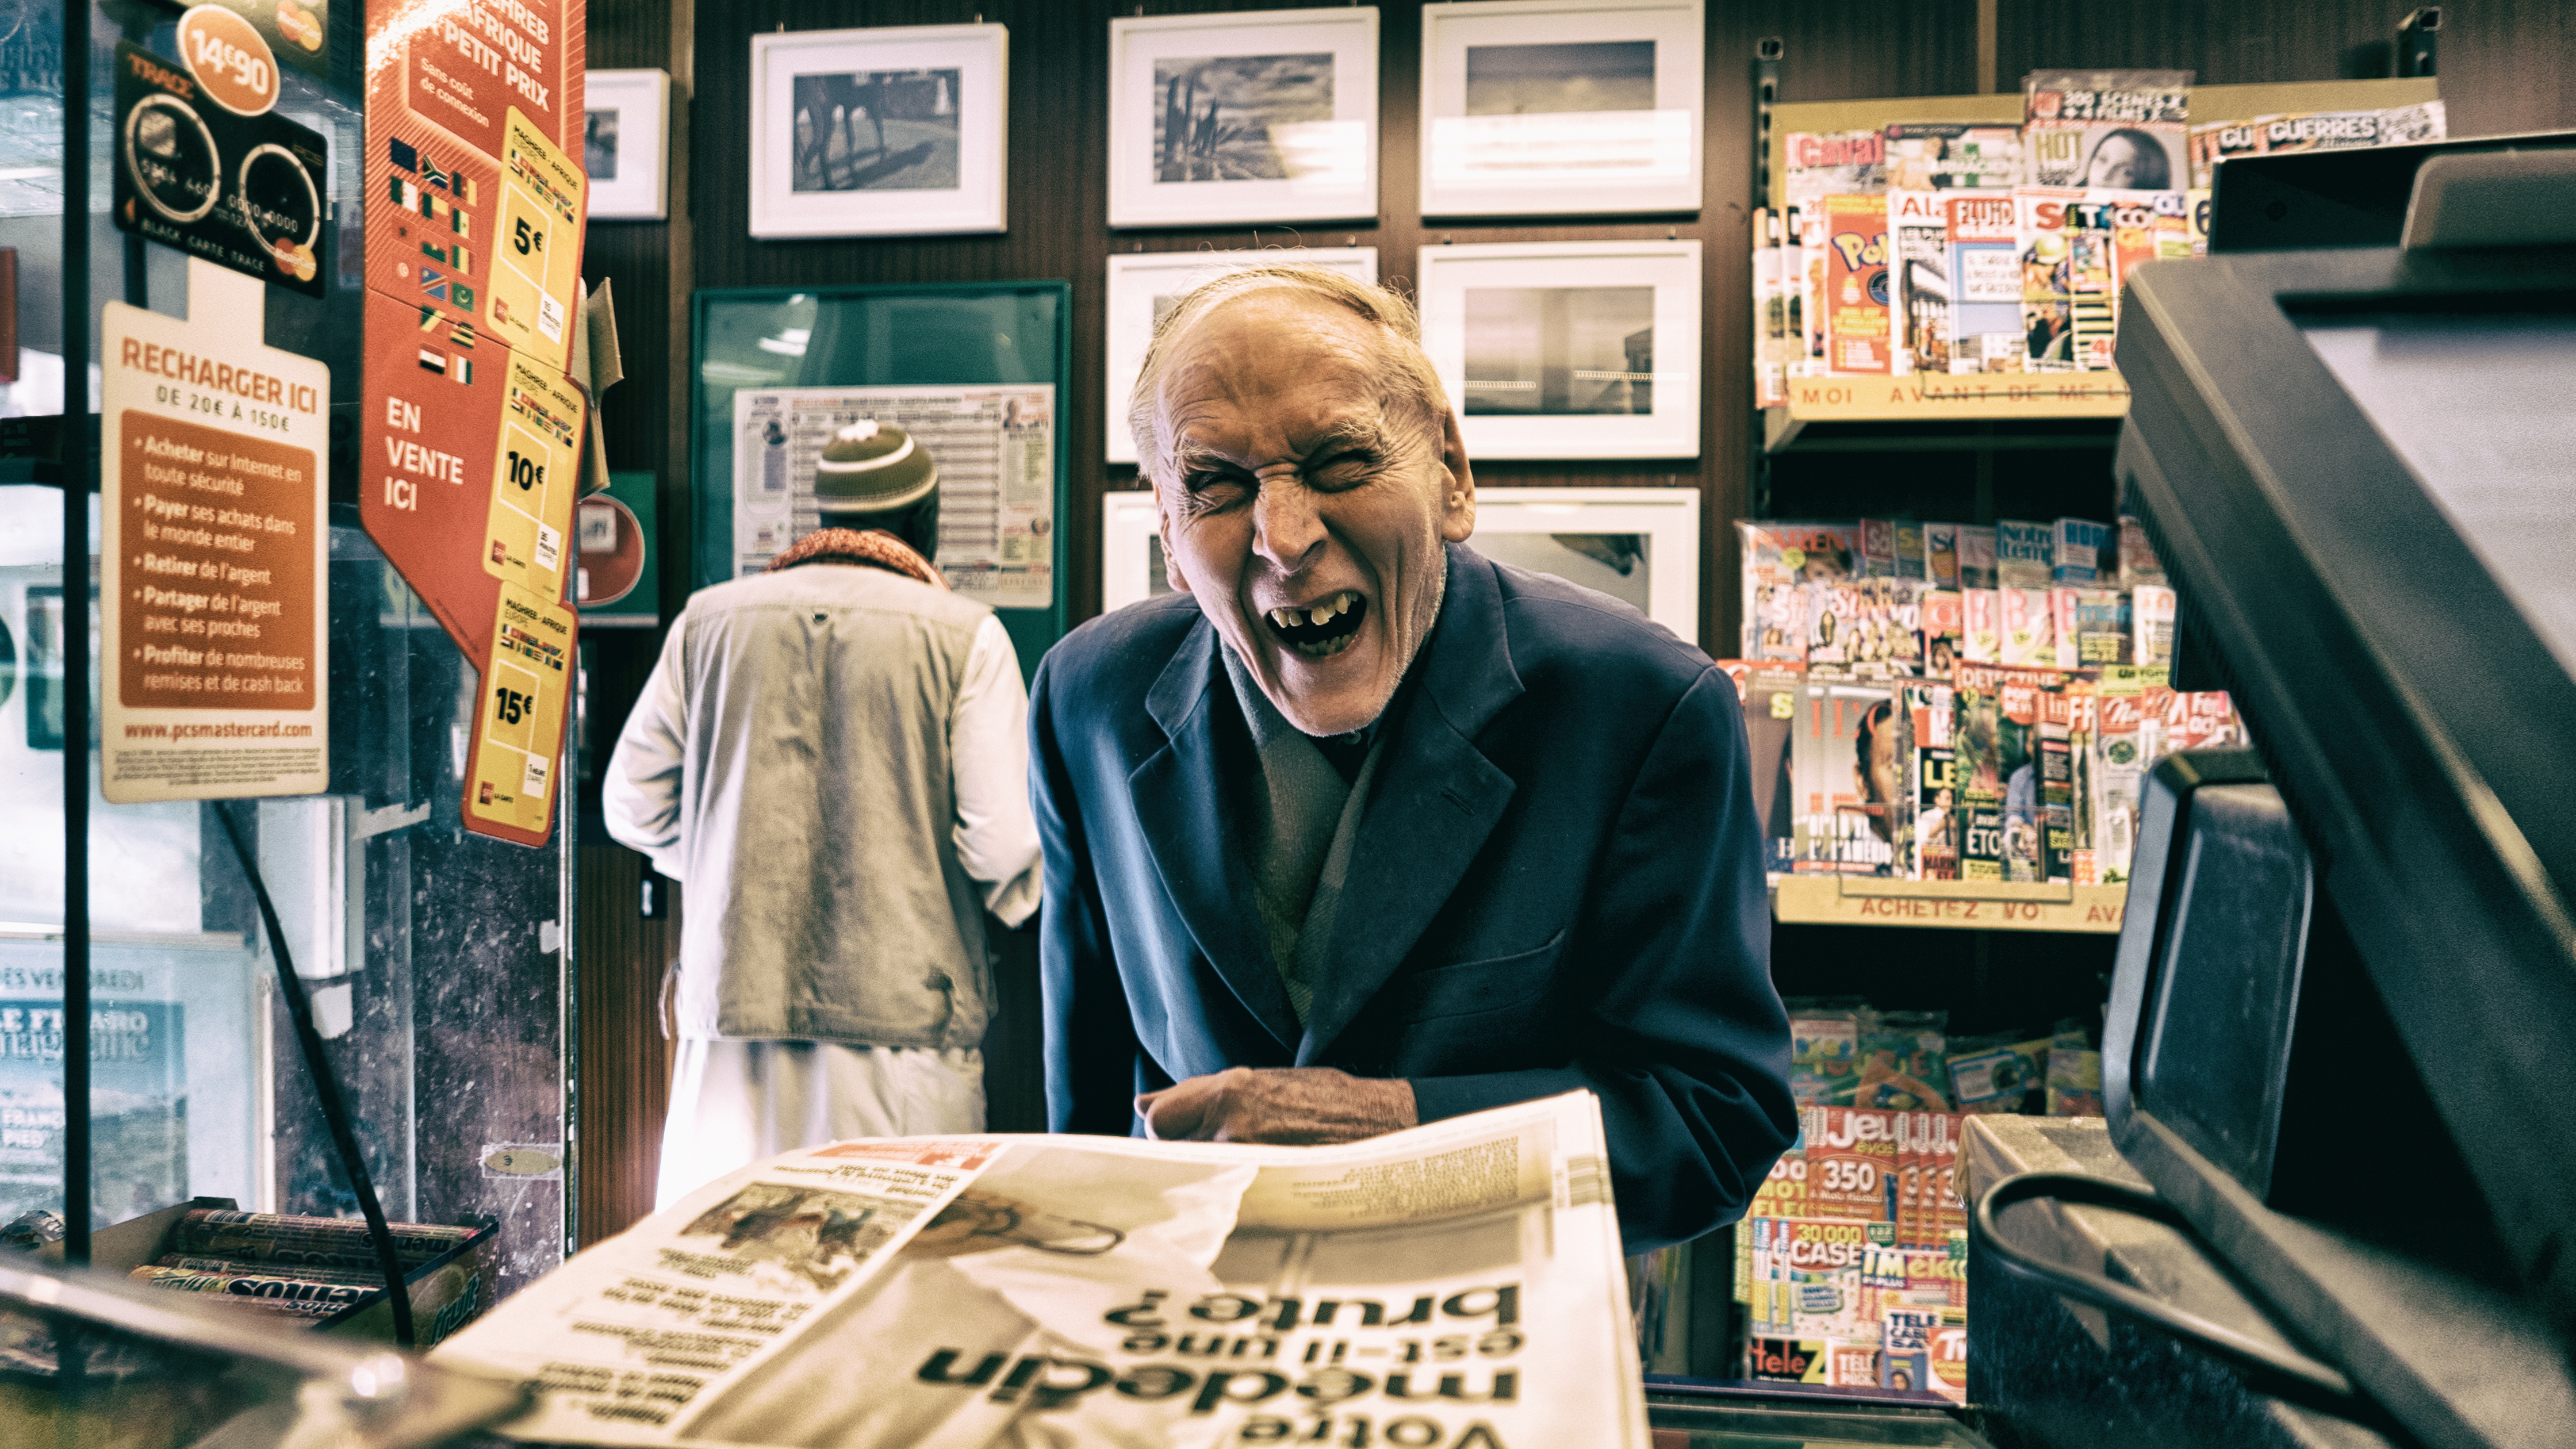
man, male, guy, shopping, older, elderly, retail, bookselling